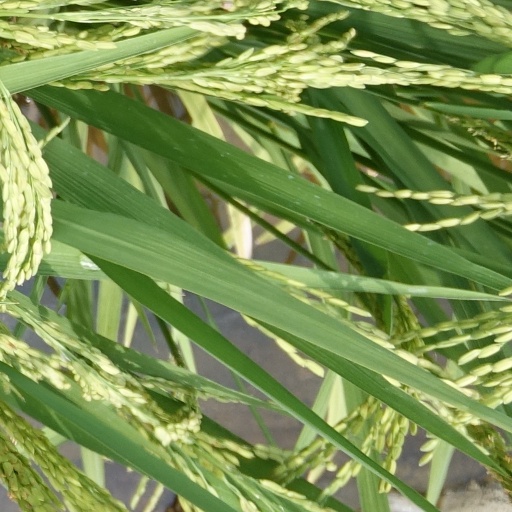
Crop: rice